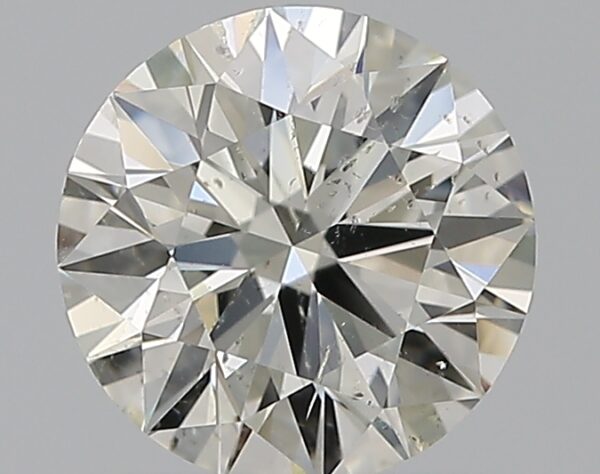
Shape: round
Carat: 1.01
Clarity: SI2
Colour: K
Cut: EX
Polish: EX
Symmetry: EX
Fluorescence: F
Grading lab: GIA
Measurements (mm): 6.44 x 6.47 x 3.97